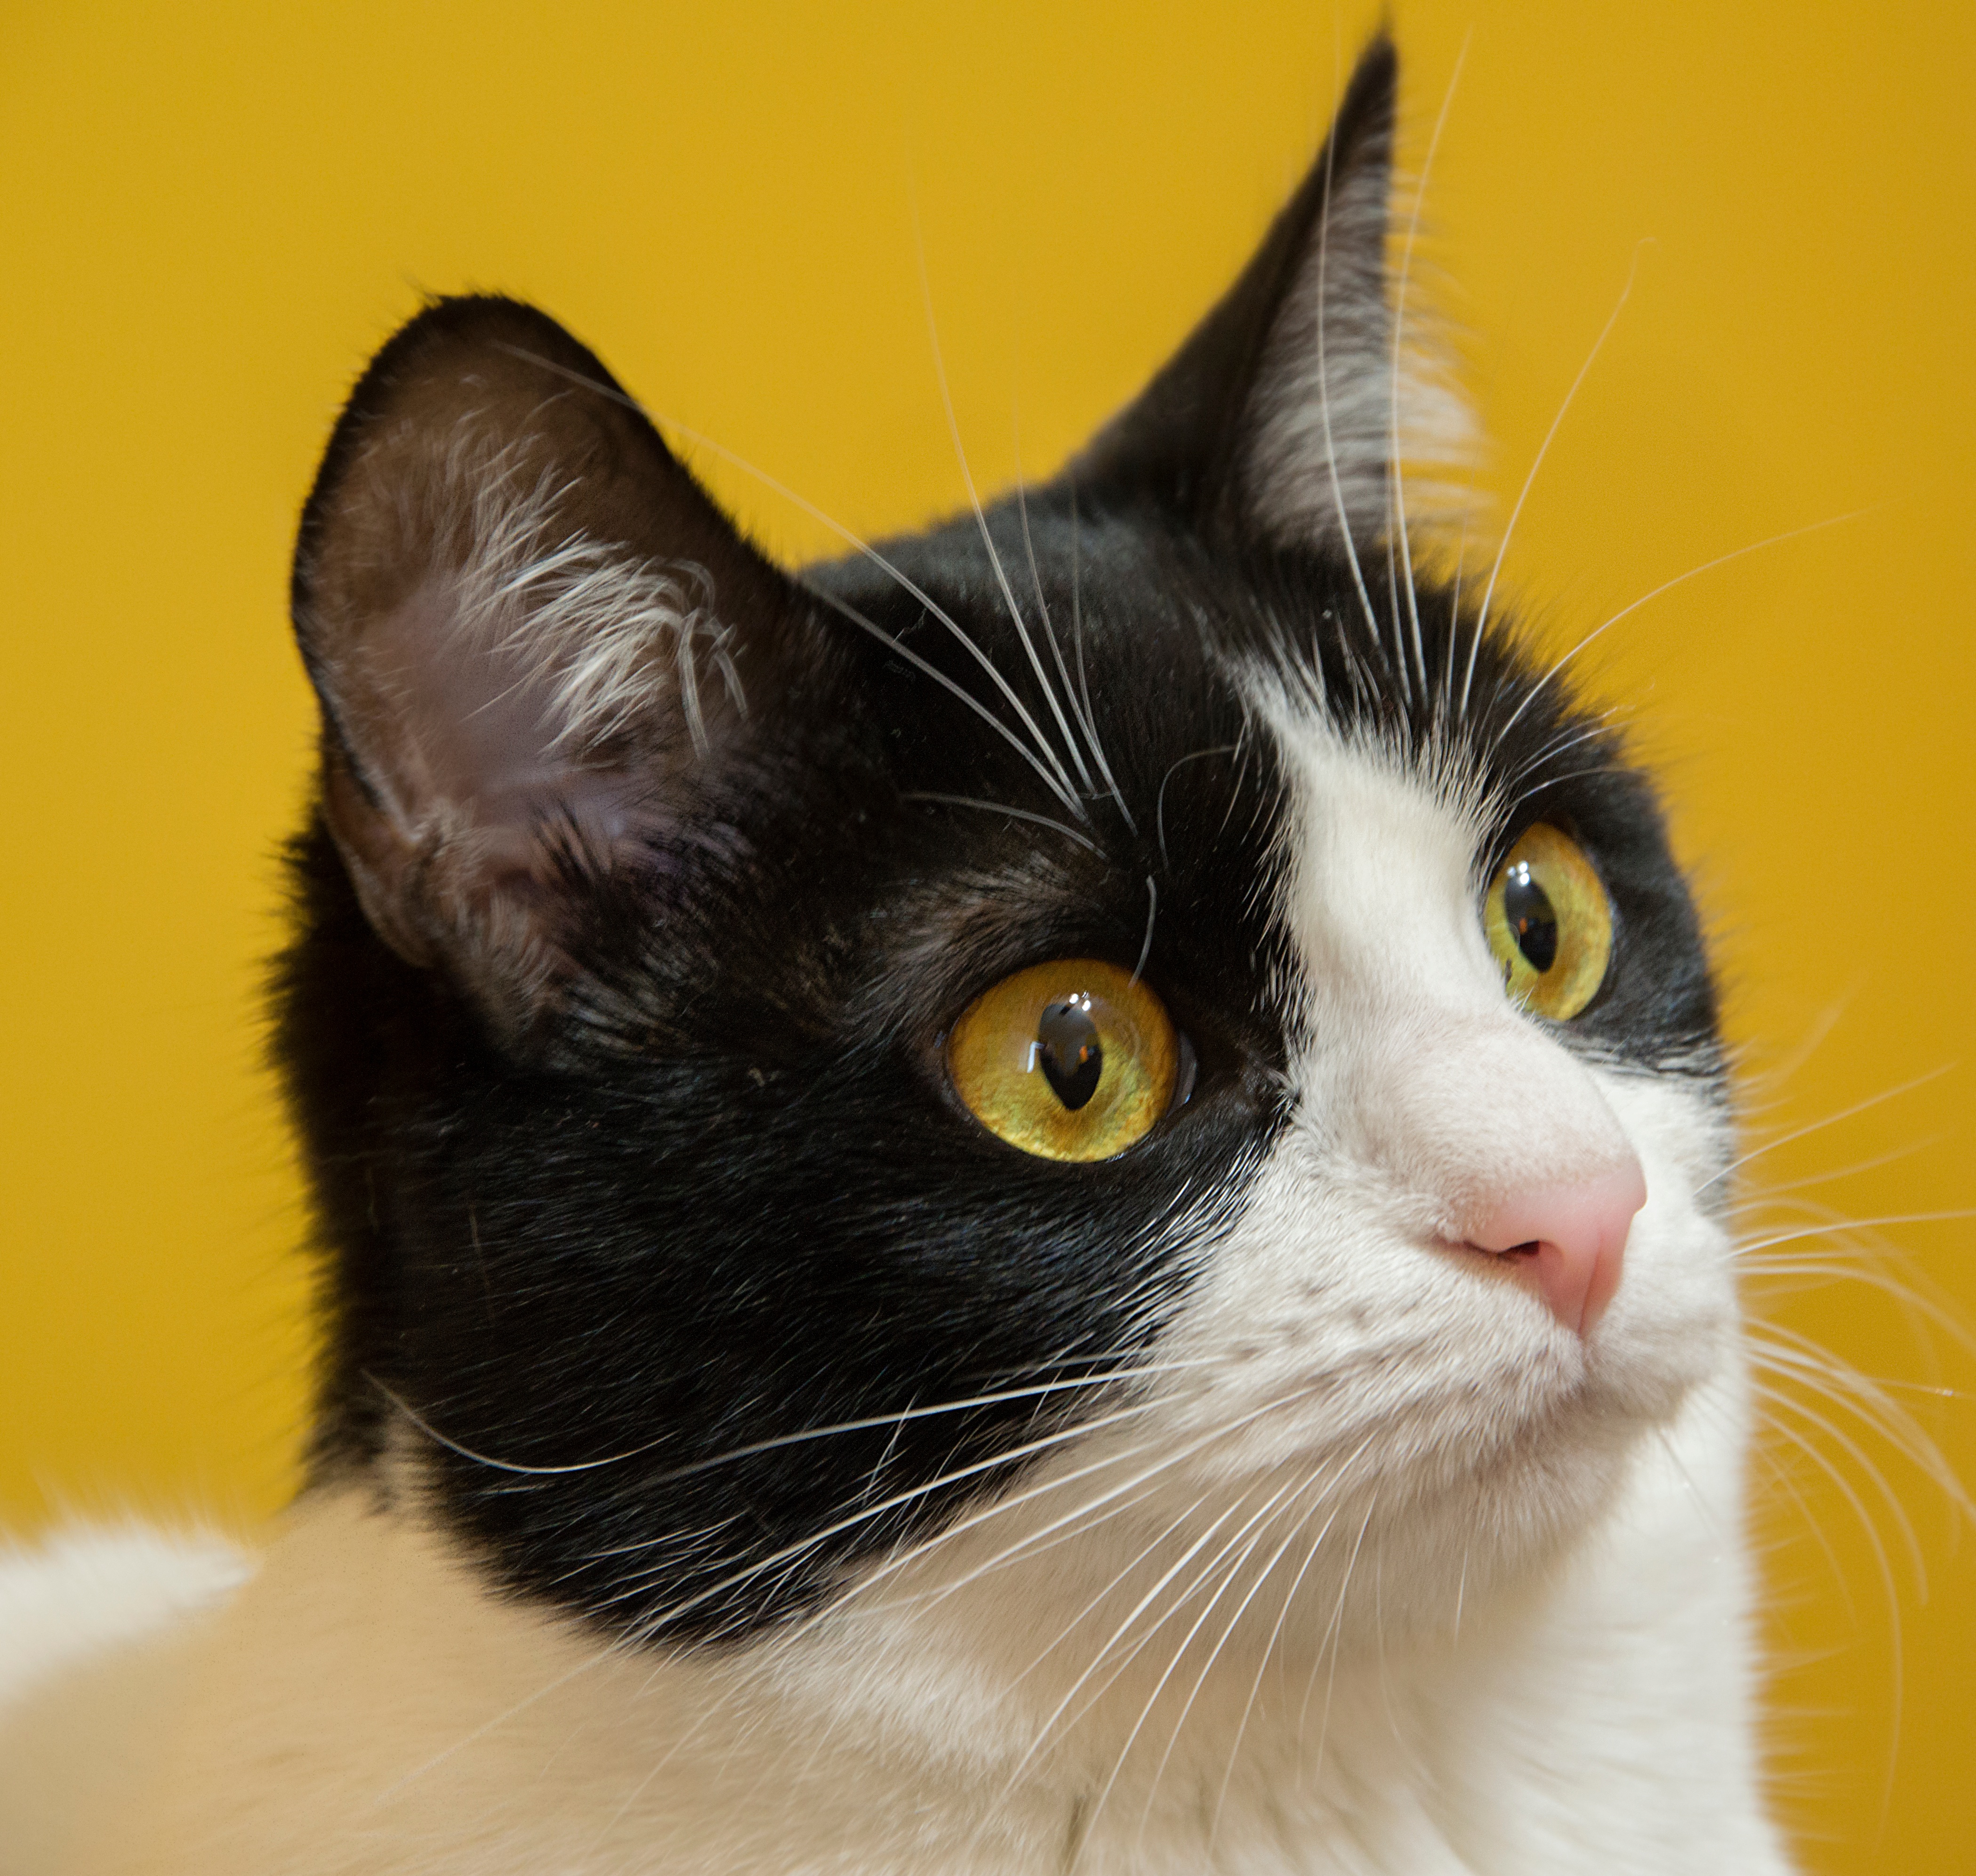
cat, mammal, black cat, black, close up, nose, whiskers, vertebrate, european shorthair, small to medium sized cats, cat like mammal, domestic short haired cat